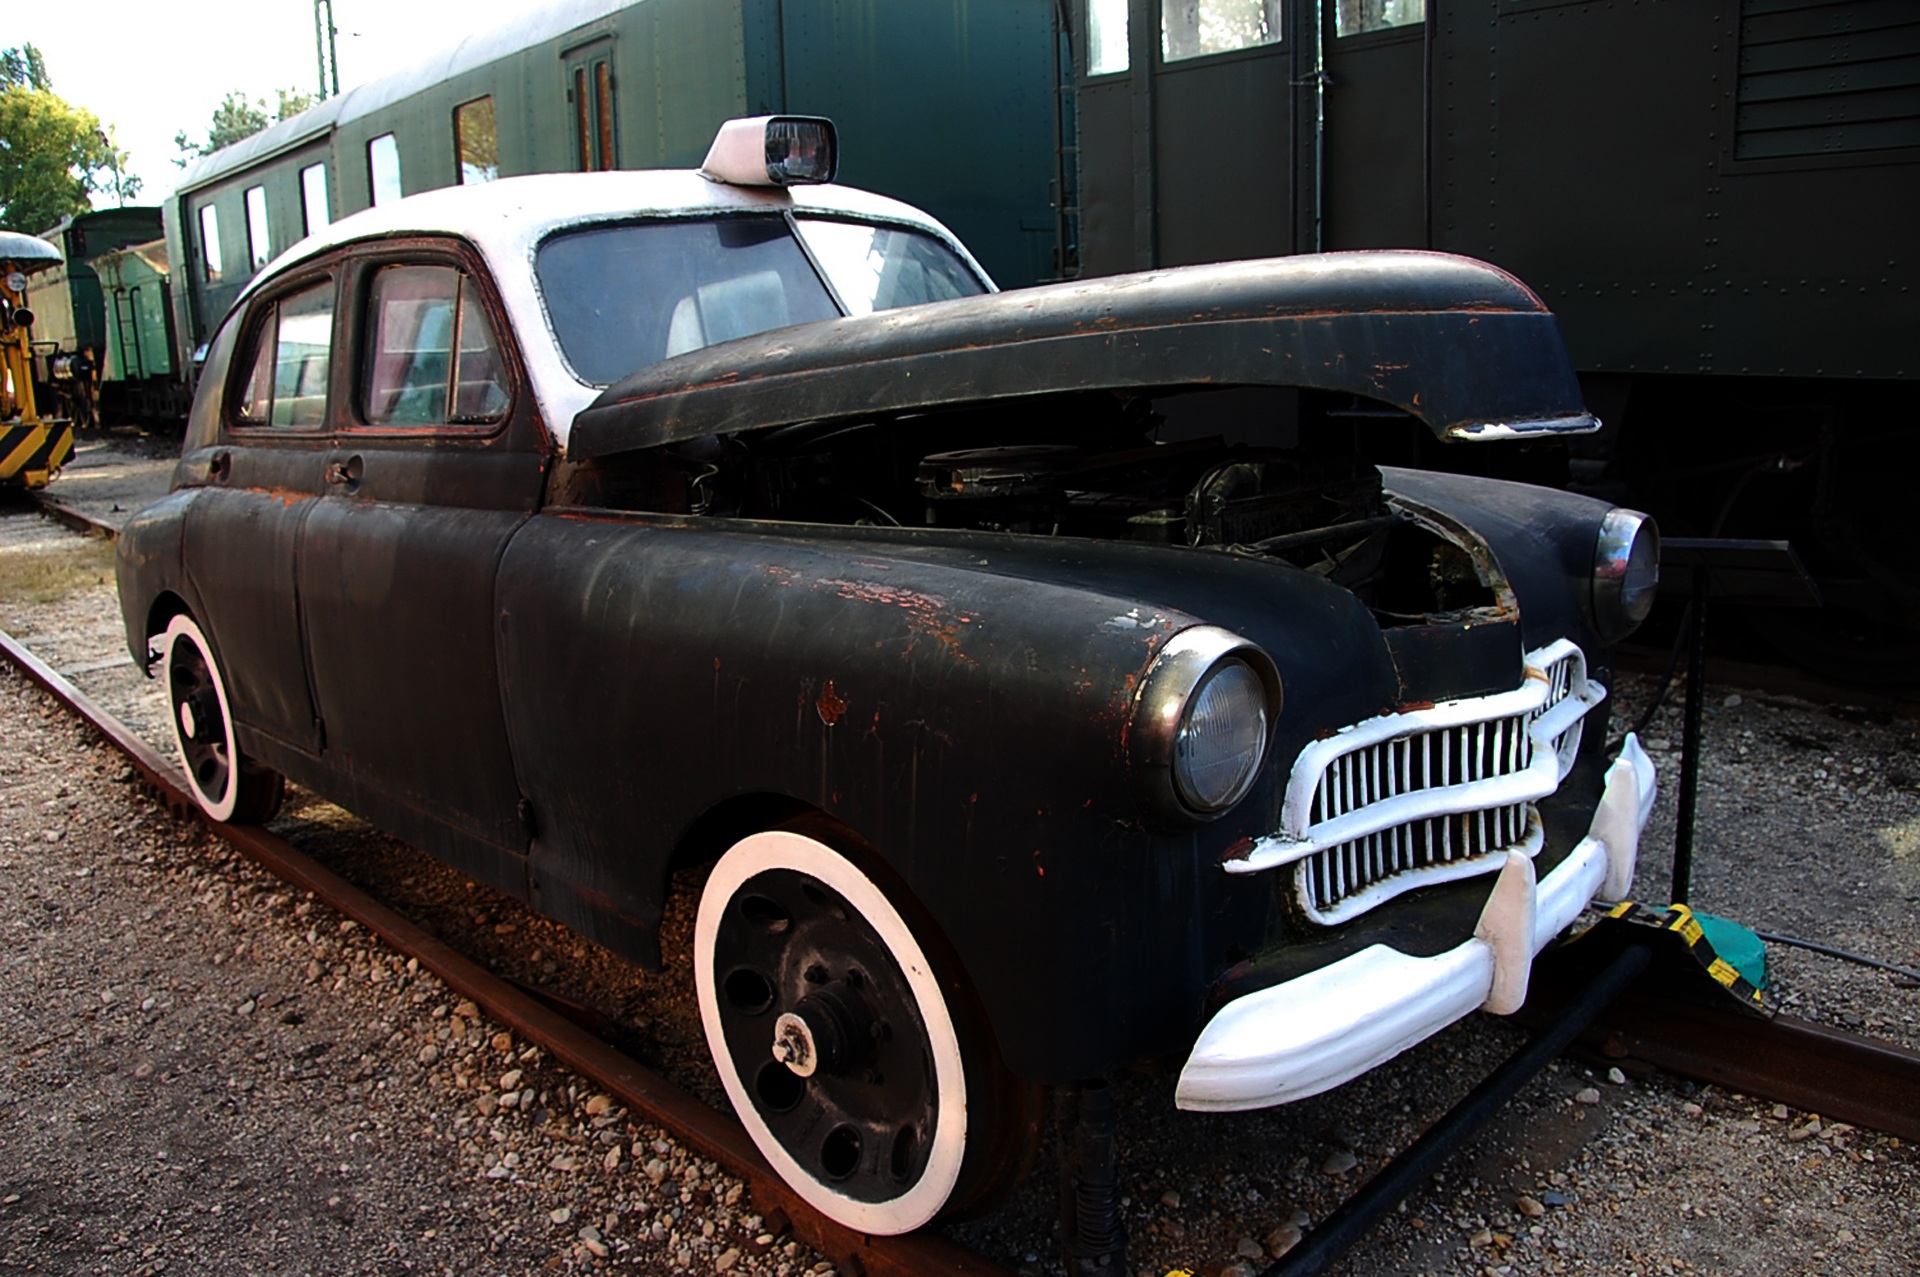
railway, railroad, traffic, car, wheel, rail, train, travel, vehicle, metal, station, motor vehicle, vintage car, locomotive, cargo, sedan, way, old fashioned, antique car, hot rod, land vehicle, automobile make, automotive exterior, compact car, automotive design, luxury vehicle, mid size car, custom car